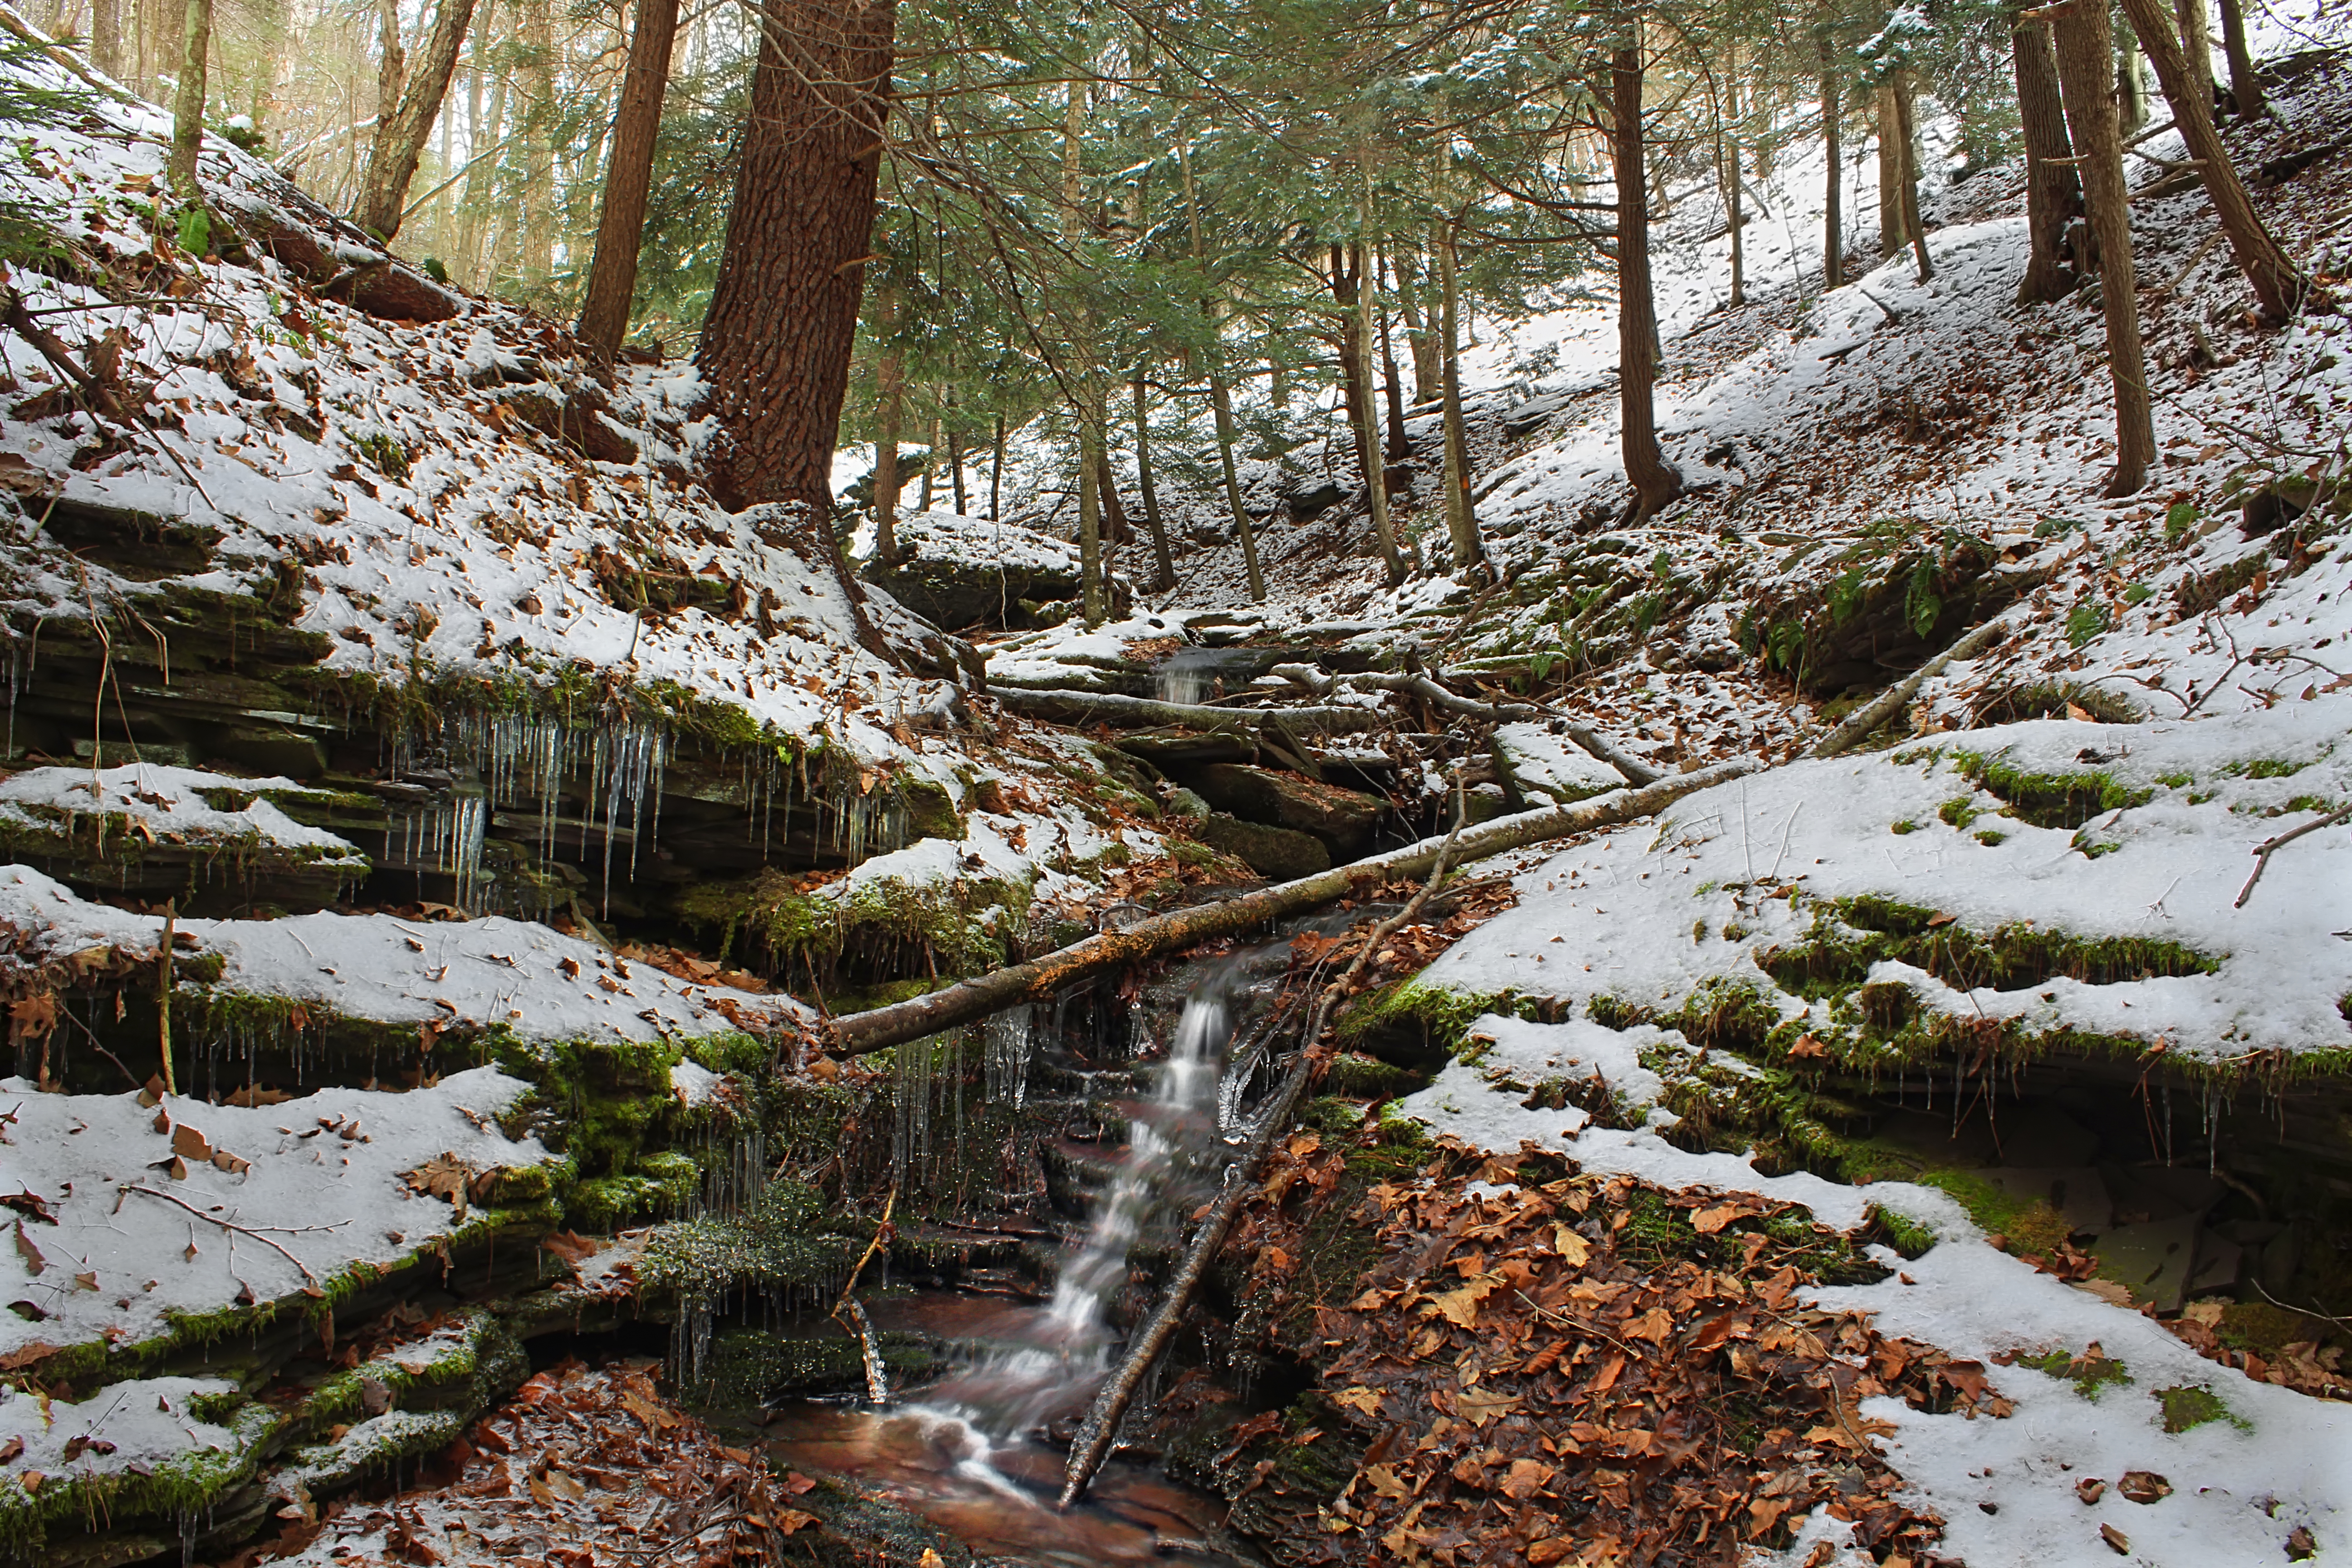
tree, nature, forest, creek, wilderness, snow, winter, hiking, trail, leaf, river, moss, stream, ice, autumn, weather, rapid, season, trees, rocks, creativecommons, branches, tiadaghtonstateforest, pennsylvaniawilds, lycomingcounty, ravine, cascades, pennsylvania, leaflitter, goldeneagletrail, wolfrunwildarea, wolfrun, woodland, habitat, ecosystem, natural environment